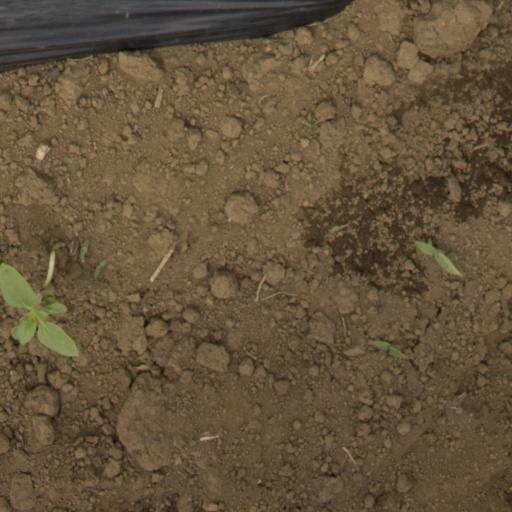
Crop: Jerusalem artichoke